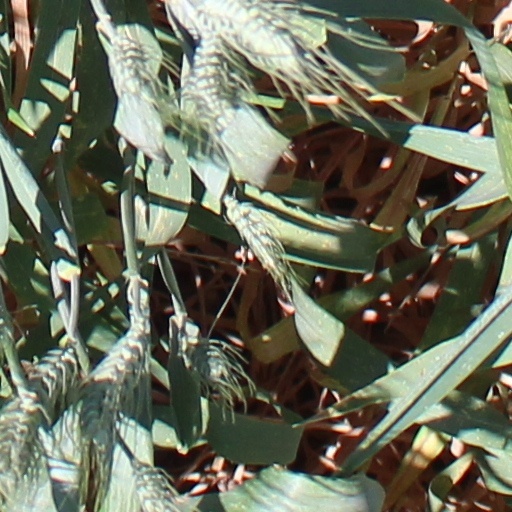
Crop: wheat